Mathura Kaliamman Temple, Siruvachur

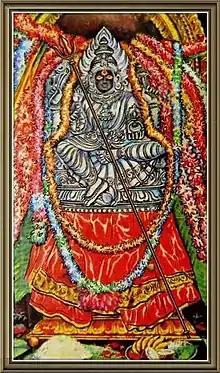
A painting of the idol of Mathura Kaliamman in the temple in Siruvachur

The Sri Madhura Kaliamman Temple is a Hindu temple dedicated to the goddess Kali located in the village of Siruvachur in the Perambalur taluk of Perambalur District, India. Siruvachur is located at a distance of 5 km from Perambalur, its nearest town. The Car festival and the annual "Panguni" festivals are important festivals celebrated.